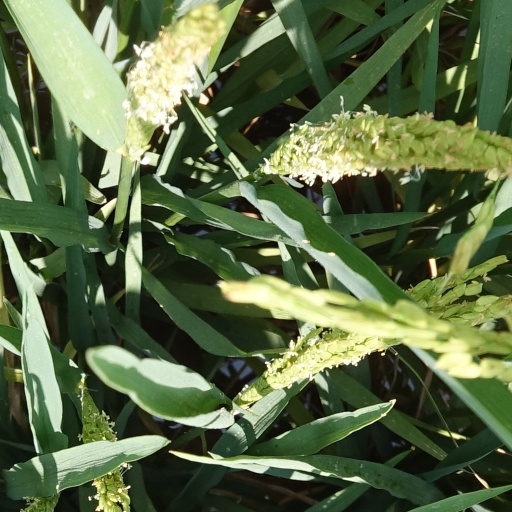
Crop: rice